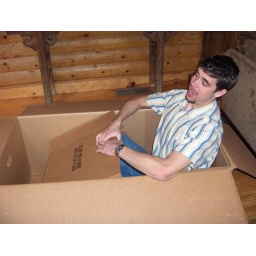
Big boy in box